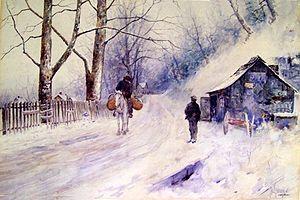
Paul Sawyier, né le 23 mars 1865 à proximité de la ville de London dans le comté de Madison dans l'État de l'Ohio et décédé le 8 novembre 1917 à Fleischmanns dans l'État de New York aux États-Unis, est un peintre impressionniste américain. Spécialisé dans la peinture de paysage et de portraits, il est associé à la ville de Frankfort dans l'État du Kentucky où il a passé la majeure de sa vie, peignant notamment à de nombreuses reprises la rivière Kentucky qui traverse la ville.